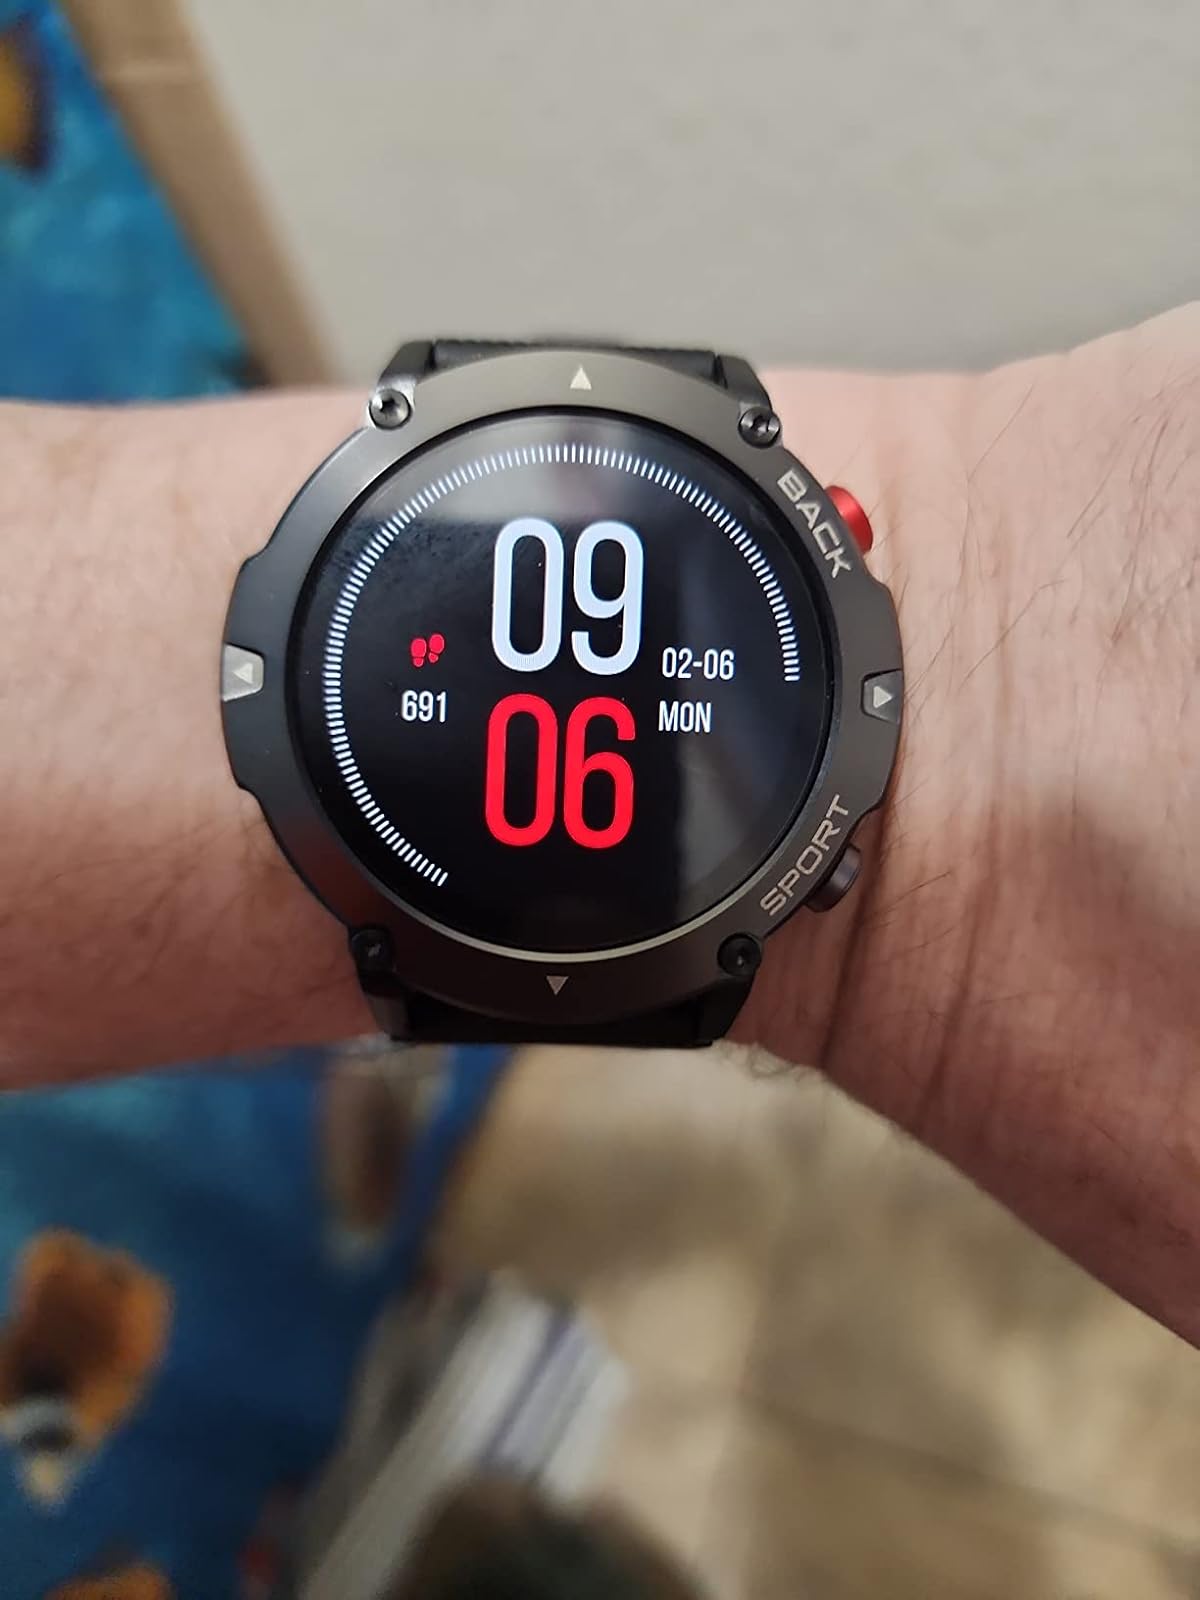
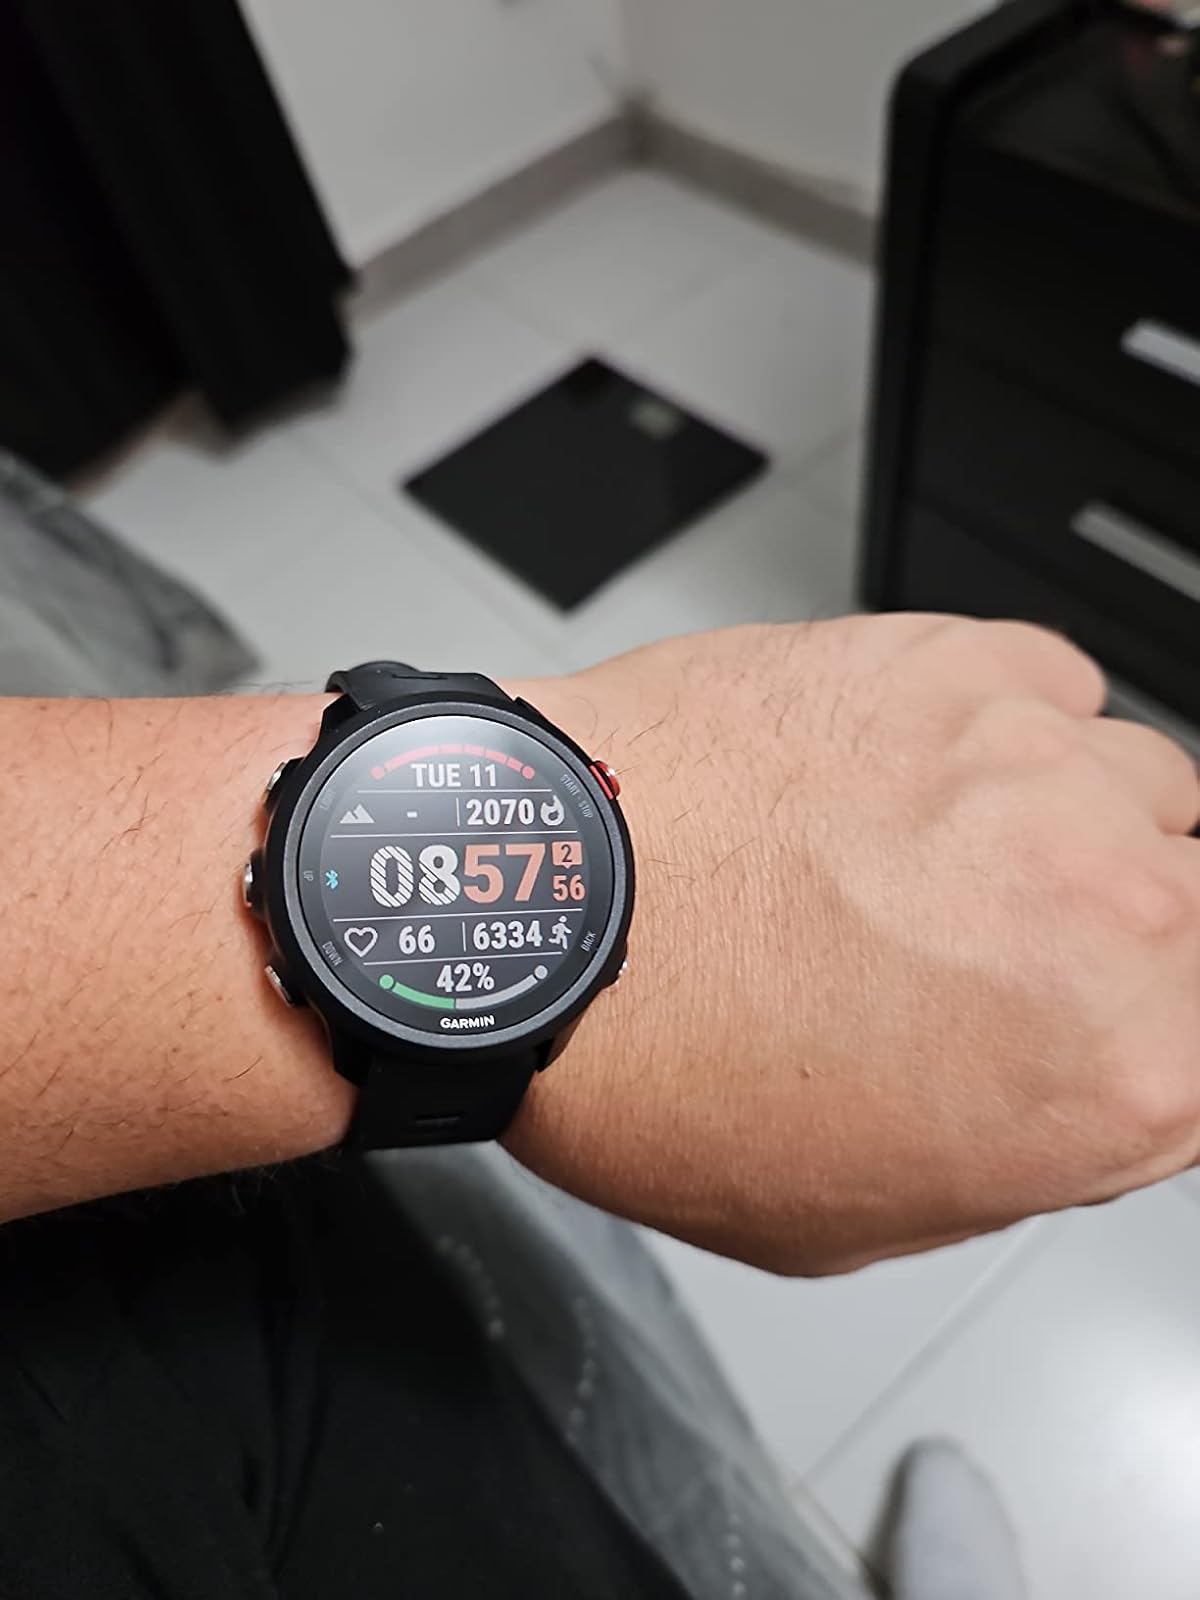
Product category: smartwatch
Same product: no